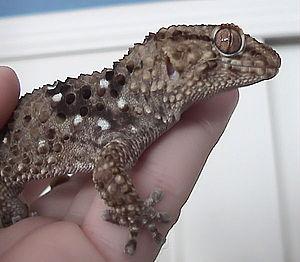
Le gecko de Bibron est une espèce de geckos de la famille des Gekkonidae.